Tim Tate

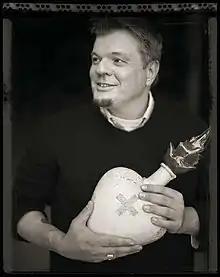
Tate, 2017

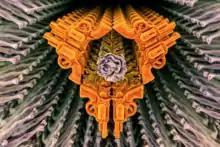
Detail of Tate's "Endless Cycle" (2017)

Tim Tate (born 1960) is an American artist and the co-founder of the Washington Glass School in the Greater Washington, DC capital area. The school was founded in 2001 and is now the second largest warm glass school in the United States. Tate was diagnosed as HIV positive in 1989 and was told that he had a year left to live. As a result, Tate decided to begin working with glass to leave a legacy behind. Over a decade ago, Tate began incorporating video and embedded electronics into his glass sculptures, thus becoming one of the first artists to migrate and integrate the relatively new form of video art into sculptural works. In 2019 he was selected to represent the United States at the sixth edition of the Glasstress exhibition at the Venice Biennale.